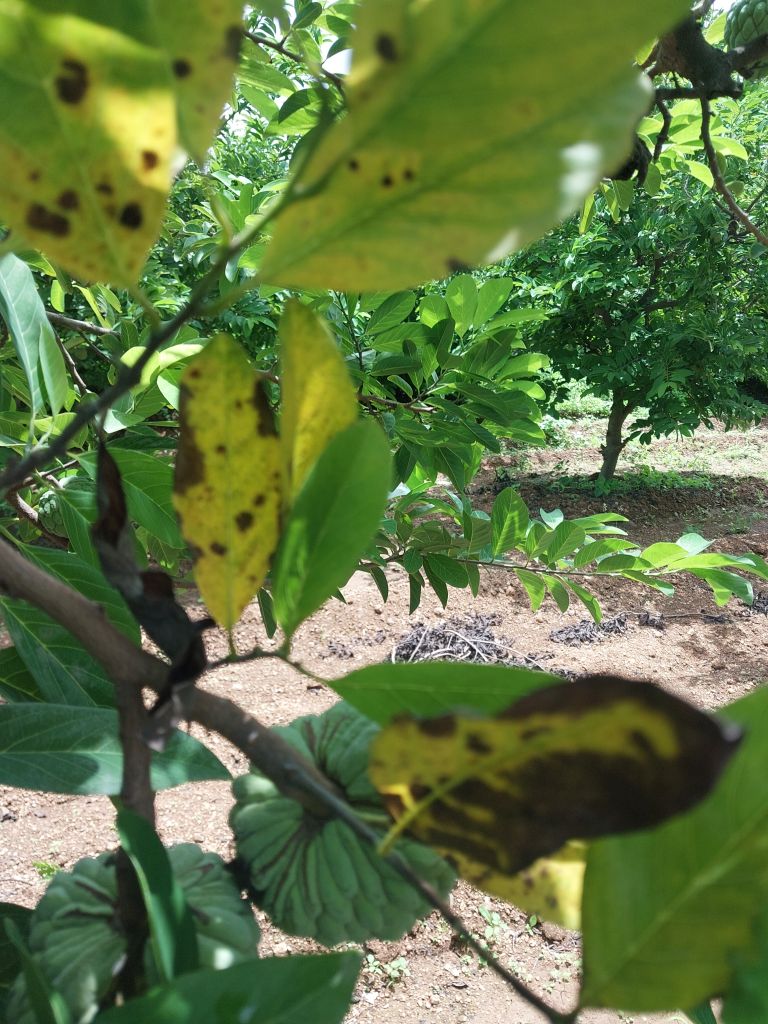
Disease label: Leaf spot on Leaves